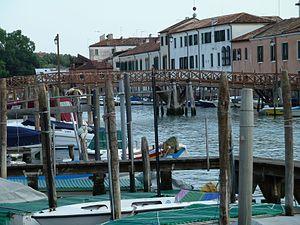
canale di san pietro
Le centre historique de Venise comprend 121 îles liés par 435 ponts. Cette liste reprend les noms vénitiens des principaux ponts de Venise par sestiere ou île.
Le canale di San Pietro est un canal de Venise dans le sestiere de Castello.